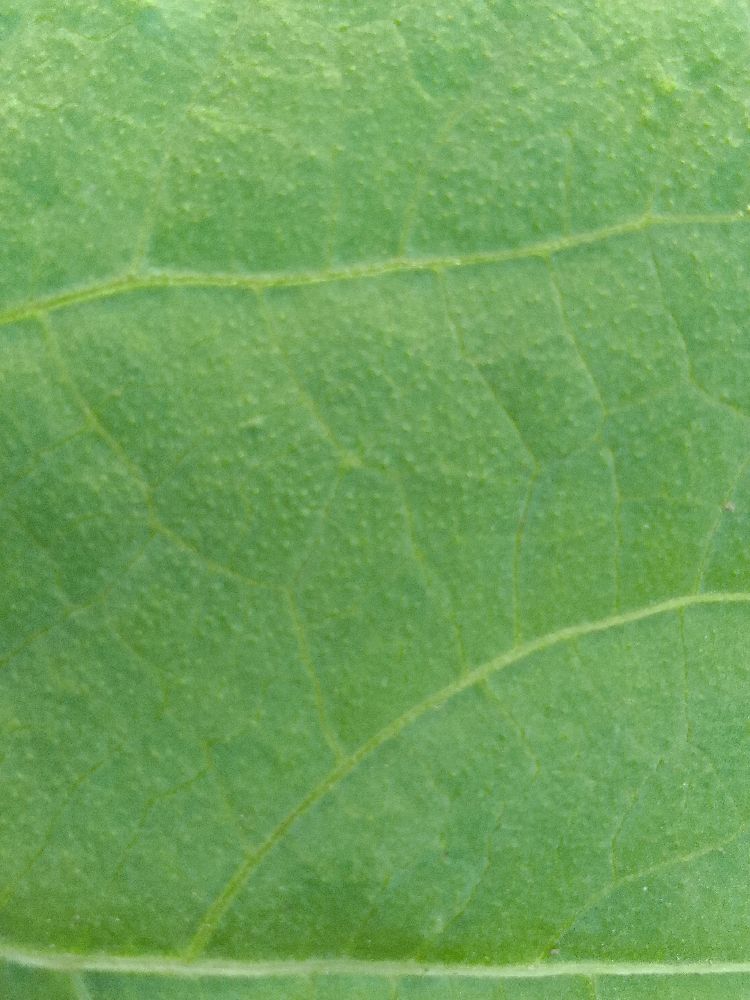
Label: healthy